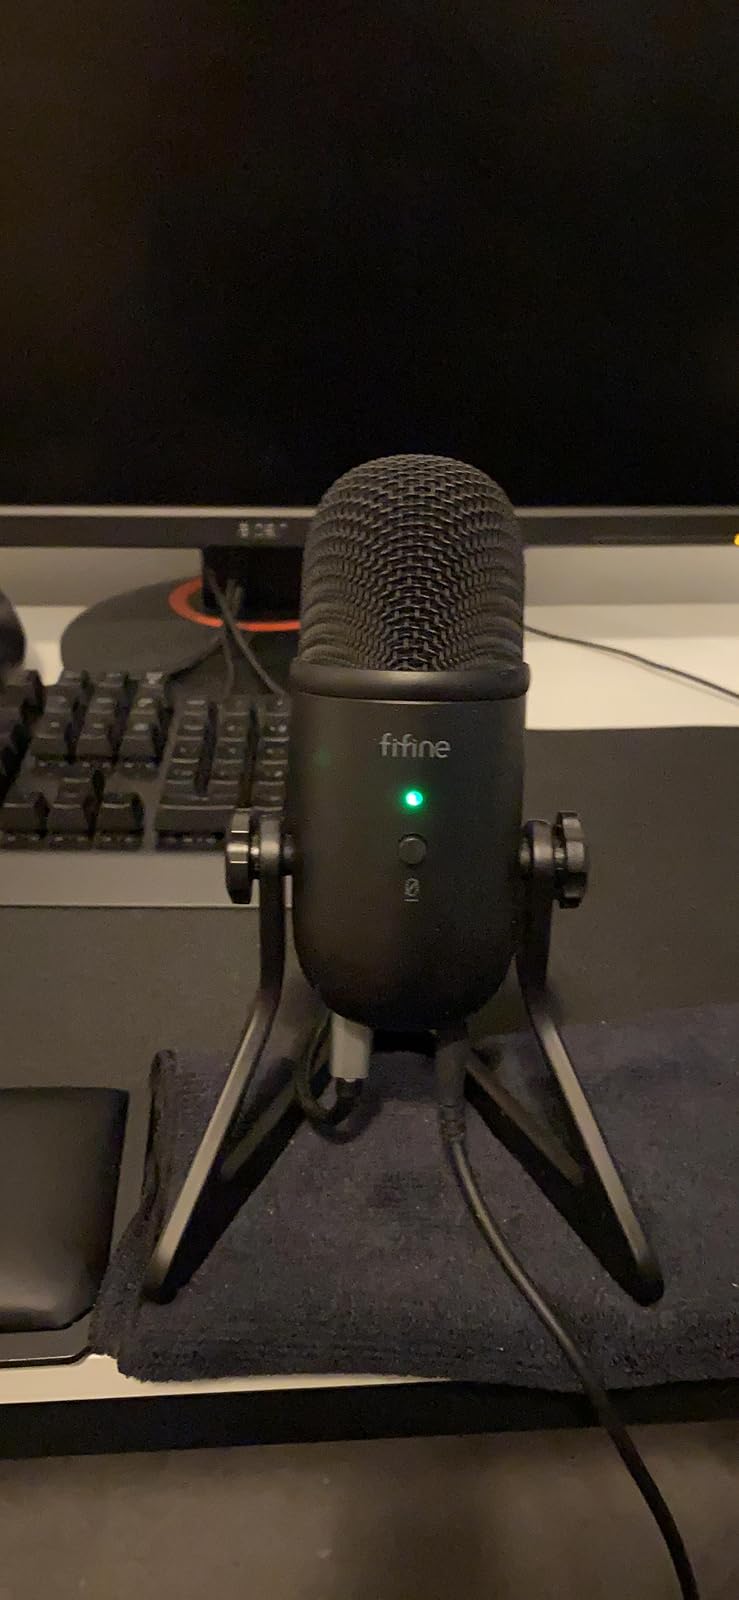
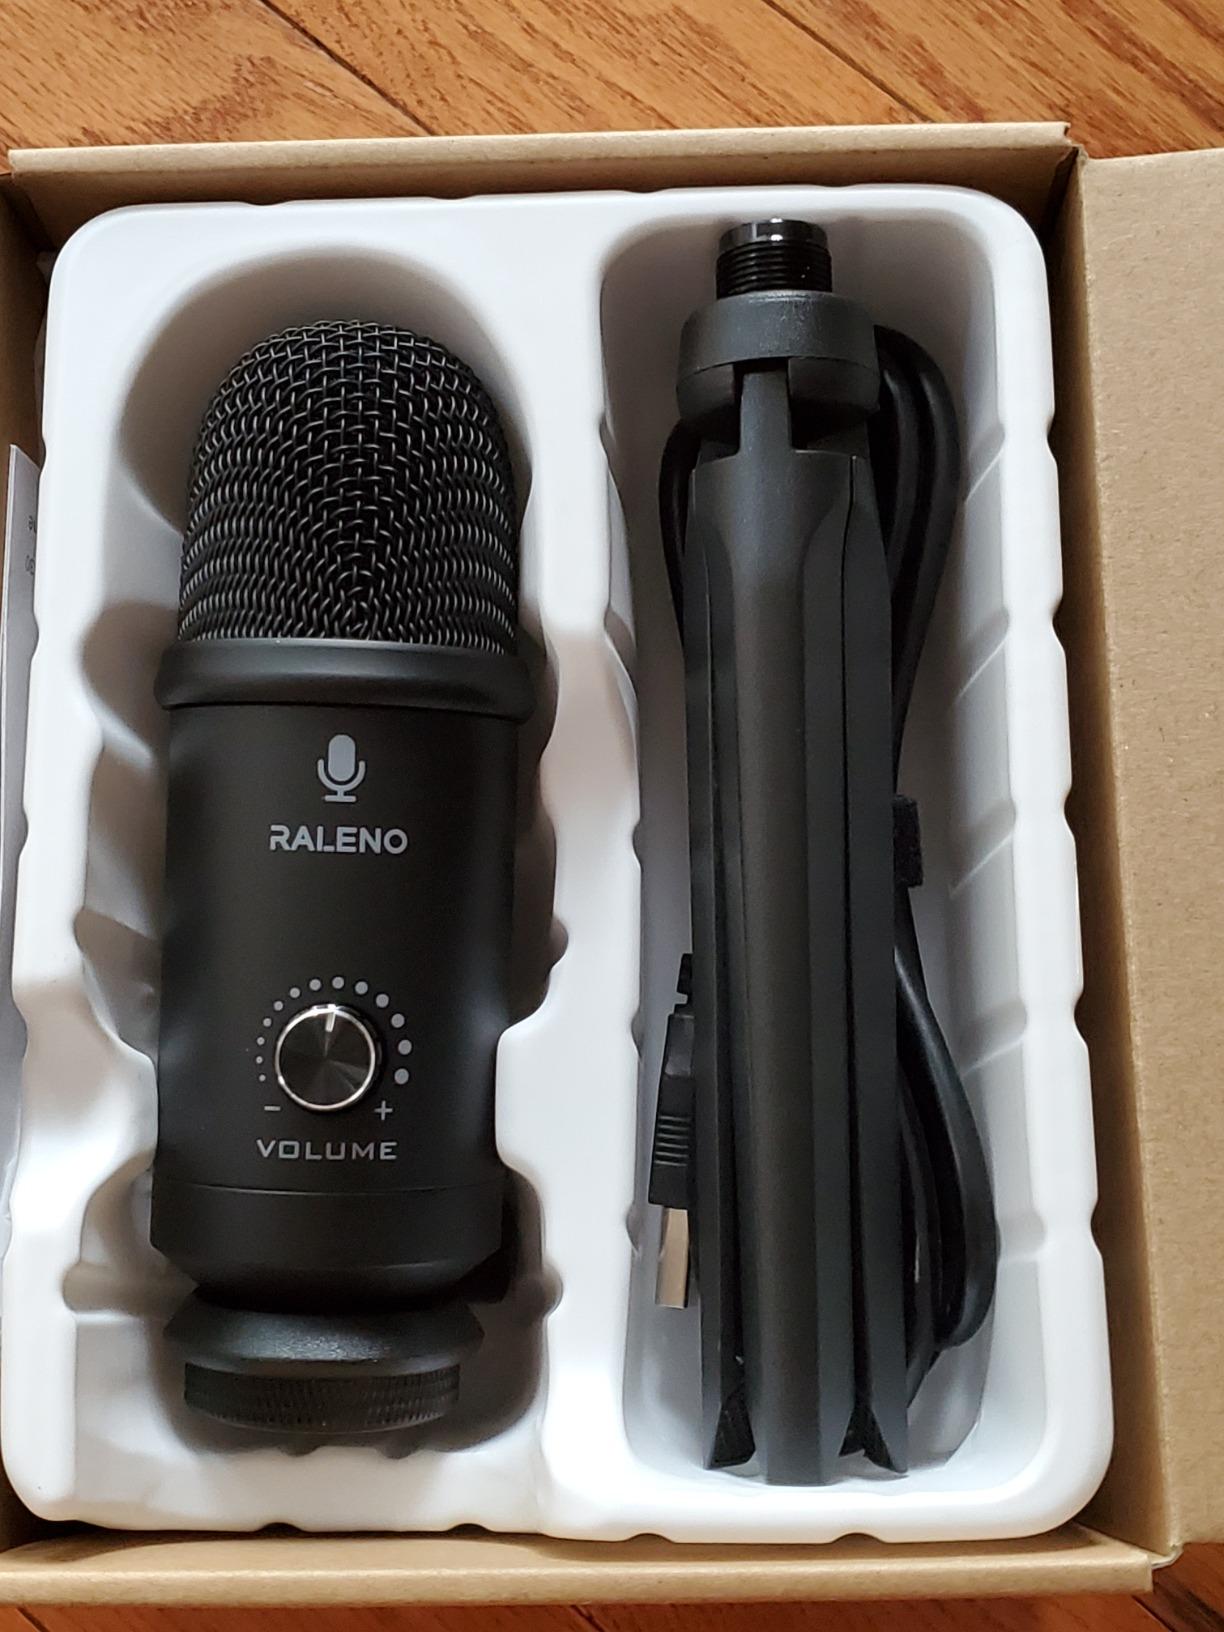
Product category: microphone
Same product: no